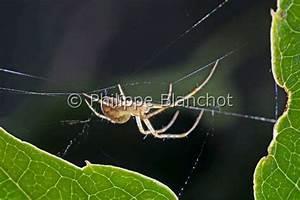
spider